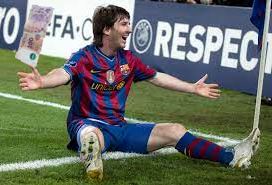
Denominación: 100